Jonah Who Lived in the Whale

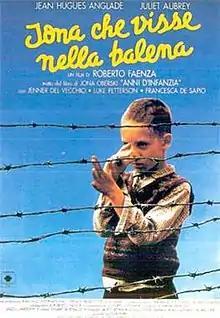
Film poster

Jonah Who Lived in the Whale (in the United States released as Look to the Sky) is a 1993 Italian-French drama film directed by Roberto Faenza, based on the autobiographical novel by the writer Jona Oberski entitled "Childhood" (Dutch: "Kinderjaren"), focused on the drama of the Holocaust. It was entered into the 18th Moscow International Film Festival, where it won the Prix of Ecumenical Jury.